Lord James Cavendish (MP for Derby)

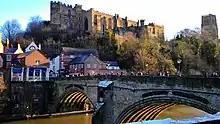
Durham Castle, seat of the Prince Bishop of Durham, his children married into this family

Cavendish was returned as Member of Parliament for Derby in both the general elections of 1701. He did not stand in 1702, but was elected in a contest at the 1705 English general election, defeating the sitting Tories. He voted for the Court candidate in the contest for Speaker on 25 October 1705 and supported the Court on the regency bill proceedings on 18 February 1706.